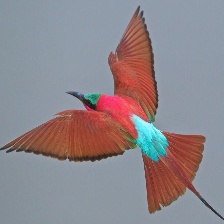
Species: CARMINE BEE-EATER
Scientific name: MEROPS NUBICOIDES
ImageNet parent category: bee_eater